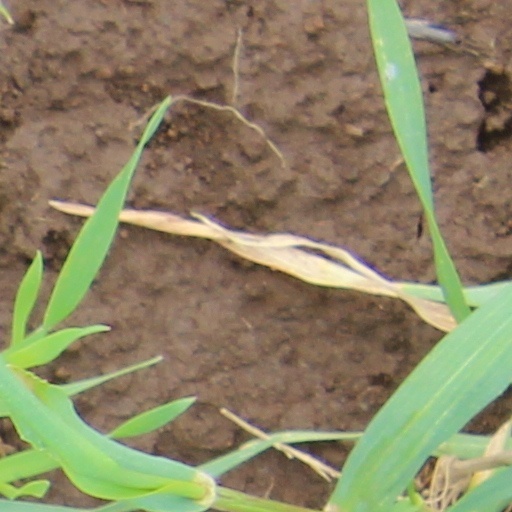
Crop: wheat